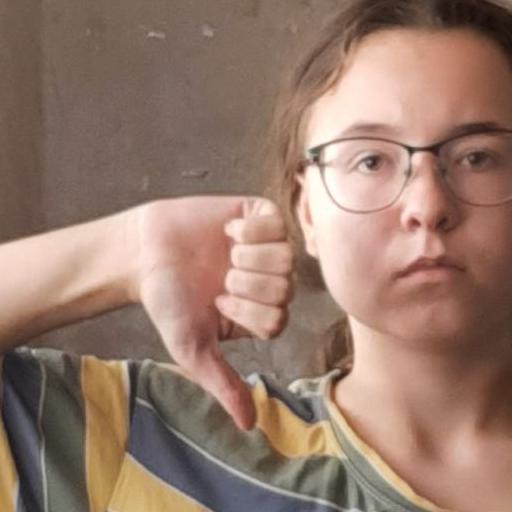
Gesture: dislike